Hoffman Round Barn

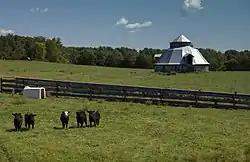

The Hoffman Round Barn, also known as Gentry Round Barn, is a historic round barn and national historic district located near Wolftown, Madison County, Virginia. The district encompasses two contributing buildings, one contributing site and one other contributing structure. The barn was built in 1913. It is a -story, wood frame barn with 12 sides and a 12-sided standing-seam metal, mansard-like roof. A wooden center silo protrudes several feet above the level of the main roof, has a gable-roofed dormer on the east side, and is capped by a metal roof, resembling a cupola. Associated with the barn are the contributing Hoffman farmhouse and family cemetery.